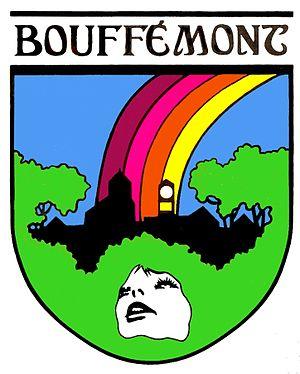
Blason de la ville de Bouffémont depuis 1984.
Bouffémont est une commune française située dans le département du Val-d'Oise en région Île-de-France, située à l'orée de la forêt de Montmorency, et à environ 25 km au nord de Paris.